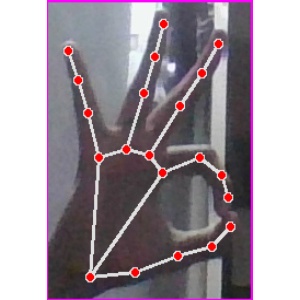
अक्षर: ण